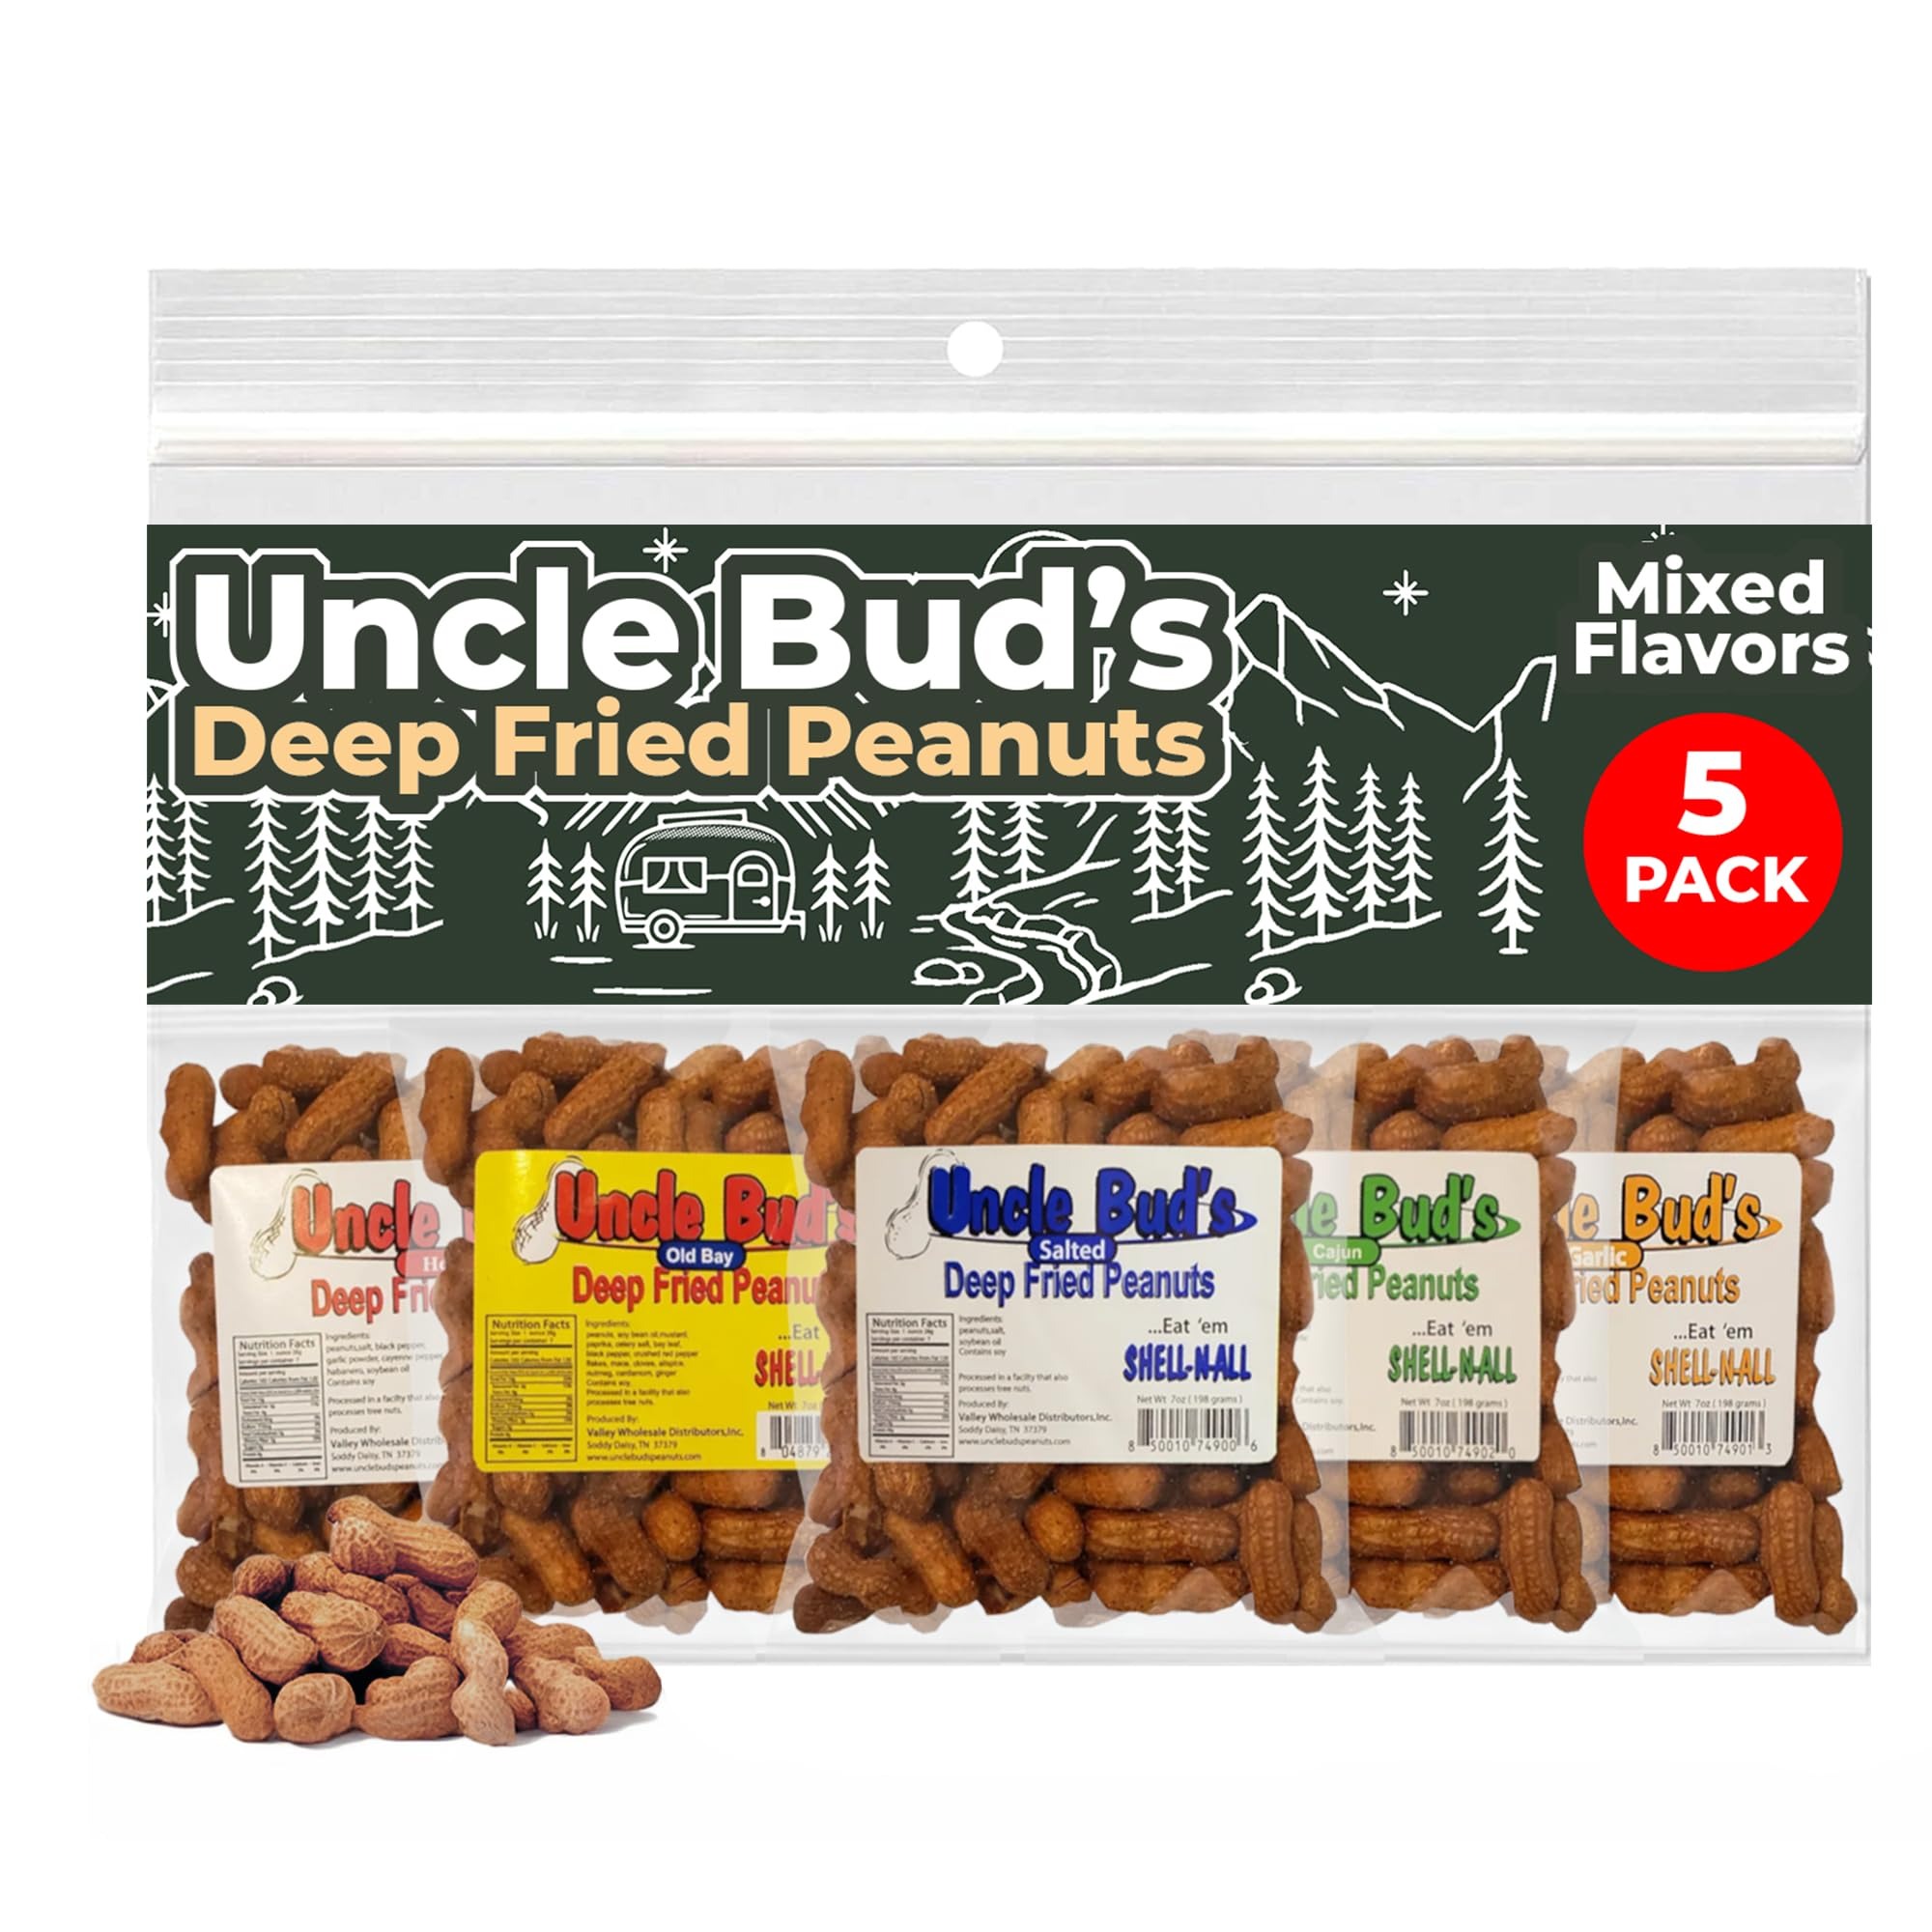
Item Name: Uncle Bud's Deep Fried Peanuts In Shell (5 Pack), Peanuts Individual Packs: Salted, Cajun, Garlic, Hot, Old Bay, Bacon BBQ, Crunchy Flavored Peanut Variety Pack, Spicy Peanuts, Hot Peanuts In Shell
Bullet Point 1: VARIETY ASSORTMENT: Enjoy a random selection of 5 delicious flavors can be found in each pack - Assorted Nut Snacks Flavors: Salted, Cajun, Garlic, Hot, Old Bay, Salt & Vinegar, Bacon BBQ.
Bullet Point 2: PERFECT CRUNCH: Each peanut is deep-fried to perfection, providing a satisfying and crunchy texture. Enjoy these flavored peanuts in the shell! You will keep coming back for more.
Bullet Point 3: HIGH QUALITY INGREDIENTS: Made with premium in shell peanuts and carefully selected seasonings, ensuring a tasty and satisfying snacking experience. Experience Uncle Bud's deep fried peanuts.
Bullet Point 4: SHAREABLE: Uncle Bud's Peanuts 5-pack assortment is perfect for sharing with friends and family, adding variety to your snacking experience and bringing a smile to everyone's face.
Bullet Point 5: VERSATILE SNACK: Whether you're hosting a party, going on a road trip, or simply craving a flavorful snack, Uncle Bud's Deep Fried Peanuts are a delicious choice.
Product Description: hot spicy peanuts, deep fried peanuts shell, deep fried peanuts, hot peanuts spicy, spicy peanuts shell, spicy peanuts, hot peanuts, heat peanuts, fried peanuts, hot nuts peanuts, sweet spicy peanuts, cajun peanuts shell, peanuts spicy, spicy shelled peanuts, spicy nuts, hot nuts, hot peanuts individual packs, garlic peanuts, flaming hot peanuts, cajun boiled peanuts, salt vinegar peanuts, boiled peanuts cajun, pickle peanut, cajun peanuts, peanut variety pack, peanuts variety pack, pickle peanuts, peanut sampler, salt vinegar peanut, pickled peanuts, spicy nuts gift, hot spicy snacks, spicy nut challenge, peanuts, peanuts shell, peanut, salted peanuts, peanuts salted, peanuts individual packs, peanuts lightly salted, lightly salted peanuts, shell peanuts, flavored peanuts, salted peanuts shell, peanuts shell salted, peanut bags, salted caramel peanuts, peanut snacks, chili lime peanuts, peanut packs, individual peanut packs, organic peanuts shell, peanuts shells, peanut snacks individual packs, bbq peanuts, peanut snack packs, peanut shell, salt pepper peanuts, gourmet peanuts, peanuts gift set, peanut gift set, peanuts shell humans, peanuts gift basket, peanuts snack packs, peanut flavored, peanut gift basket, peanuts oz, peanut packets, peanuts salted shell, individual peanuts, peanut patch cajun boiled peanuts, peanuts snack size, salted peanuts individual packs, lime peanuts, paprika peanuts, bag peanuts, peanuts shell salted people, peanuts shell individual bags, mini peanut bags, peanut gifts, salted shell peanuts, peanut gift, peanuts shells people, single serving peanuts, peanuts shell people, nuts individual packs, individual nuts, salt vinegar nuts, flavor nuts, flavored nuts variety pack, cajun nuts, flavored nuts gift, sweet spicy nuts, chili nuts, spiced nuts christmas, spicy nuts mix, fried, spicy snack, spicy nut mix, spicy pepper, spicy gifts, spicy snacks adults, spicy food gifts, spicy snacks gift box, spicy gift basket
Value: 35.0
Unit: Ounce

Price: 53.18